Fortress of the Bear

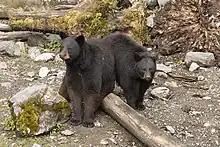
Two black bears at the refuge in 2022

After a few years of work, the refuge received all of the requisite city and state permits to operate the bear refuge. The "Star Tribune"s Beth Dooley called Fortress of the Bear "the world's first bear-cub orphanage". It is a sanctuary for rescued famished bears who have grown so accustomed to humans that they cannot be released back to the wild. Fortress of the Bear serves as a non-profit education organization that teaches people human-animal interaction. The refuge hosts demonstrations for schoolchildren in which fried chicken is planted in tents and brown bears tear up the tents to find the food. To ensure the bears do not mate in confinement, the male bears are sterilized during their youth.